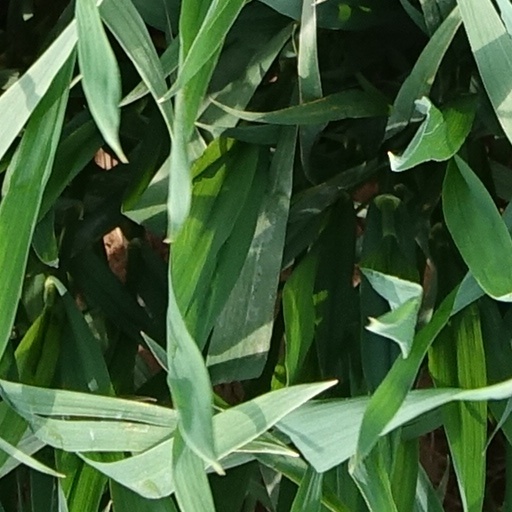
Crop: wheat